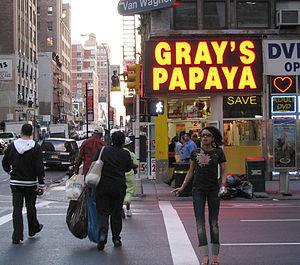
Seinfeld est une série télévisée humoristique américaine en 180 épisodes de 23 minutes créée par Jerry Seinfeld et Larry David et diffusée du 5 juillet 1989 au 14 mai 1998 sur le réseau NBC.